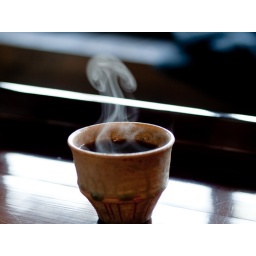
A cup of coffee in an old folk house cafe, Ueda, Nagano Prefecture, Japan